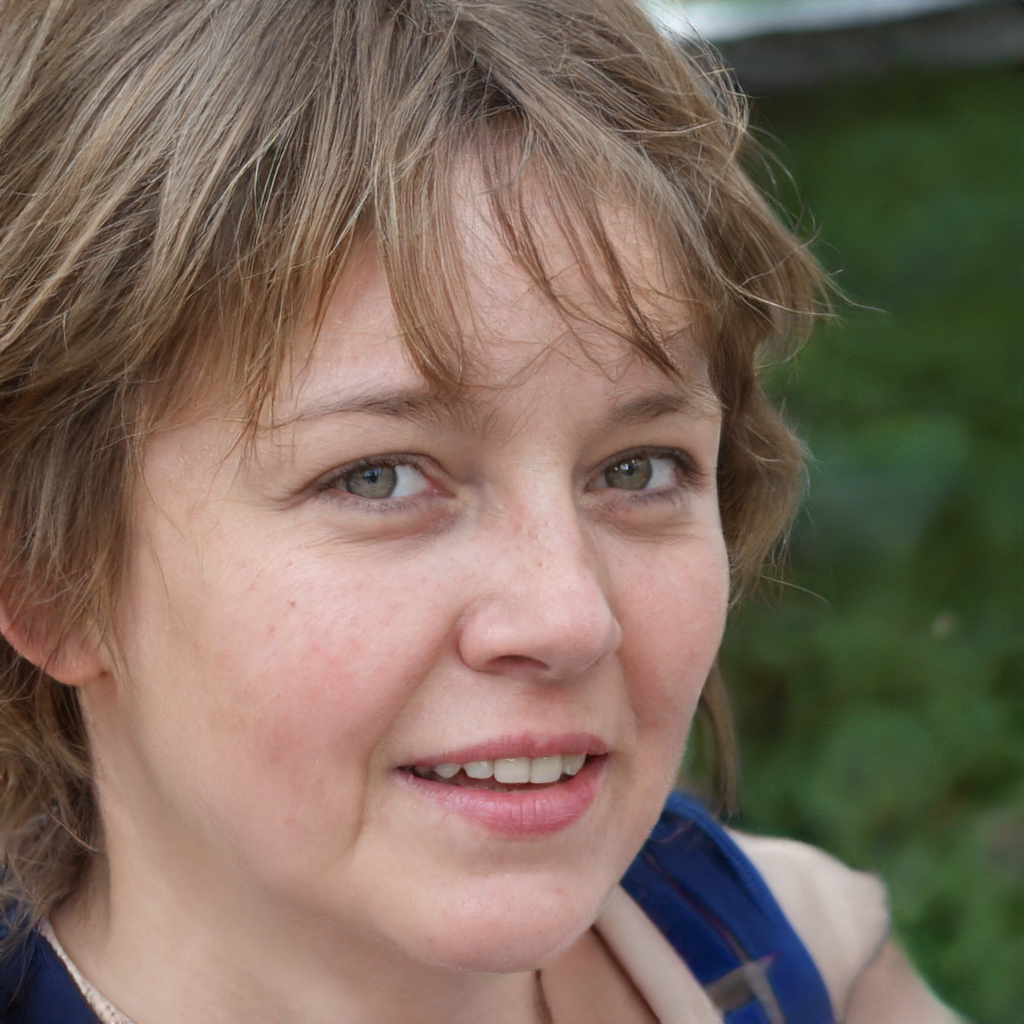
Gender: Female